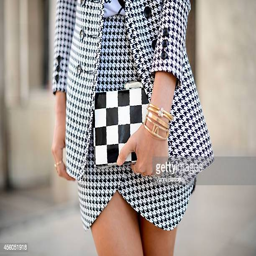
person poses wearing a jacket and skirt and clutch